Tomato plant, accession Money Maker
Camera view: bottom (45 deg); turntable rotation: 300 degrees
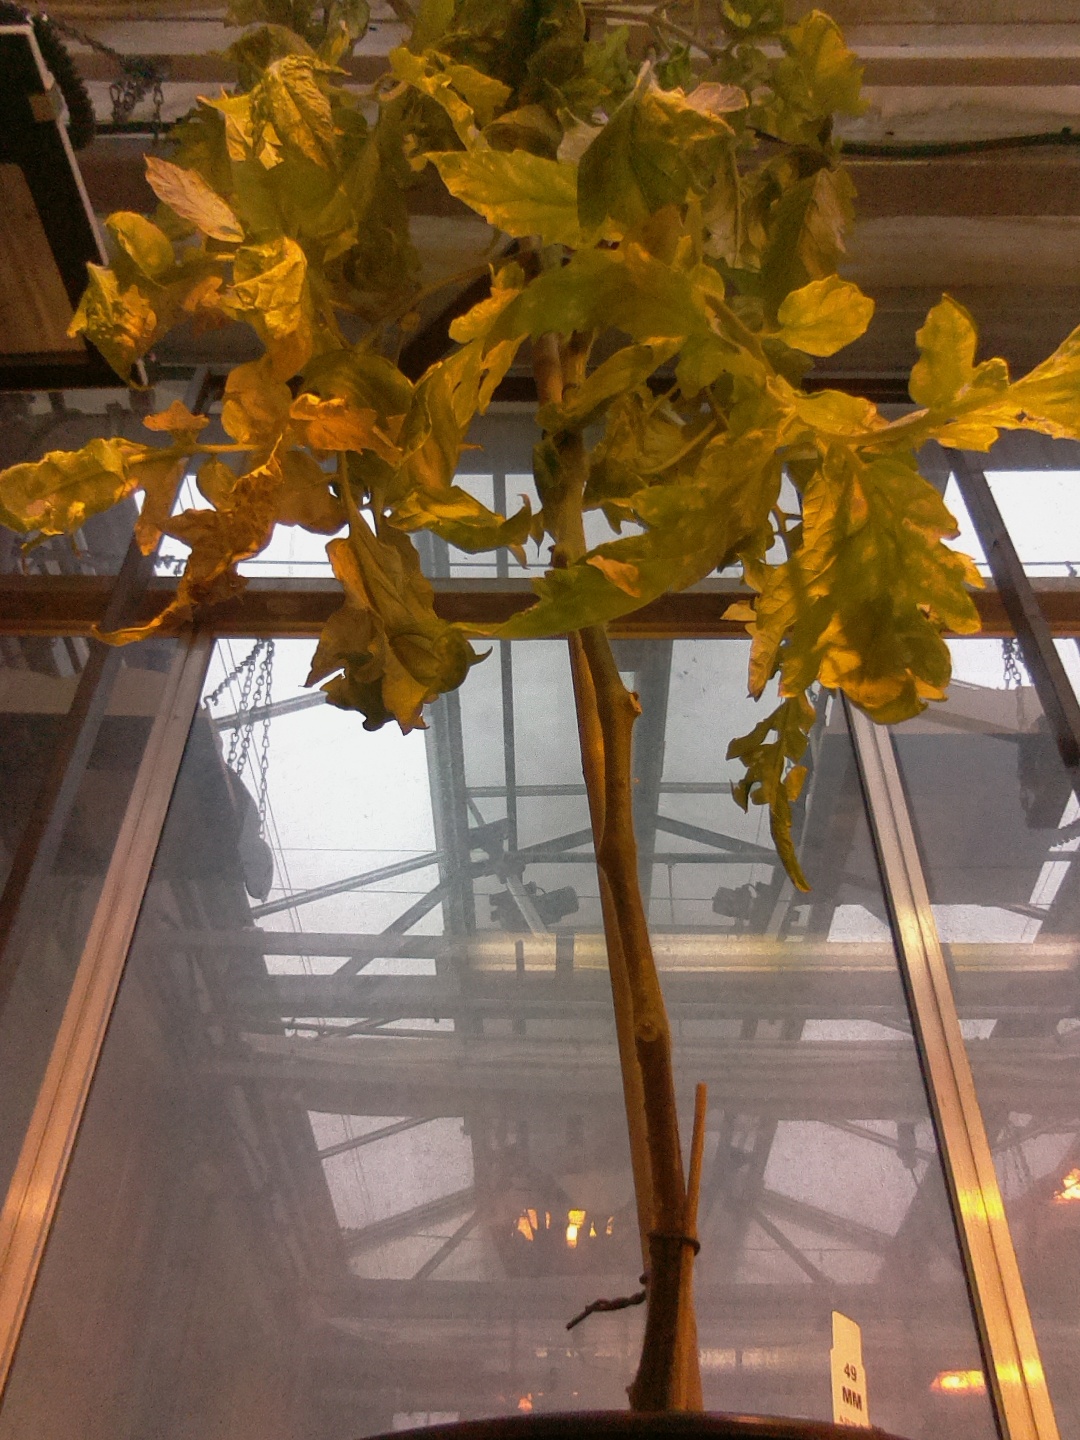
BBCH growth stage 79: 90% -100% of final fruit size